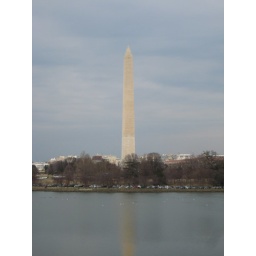
washington monument reflecting over river